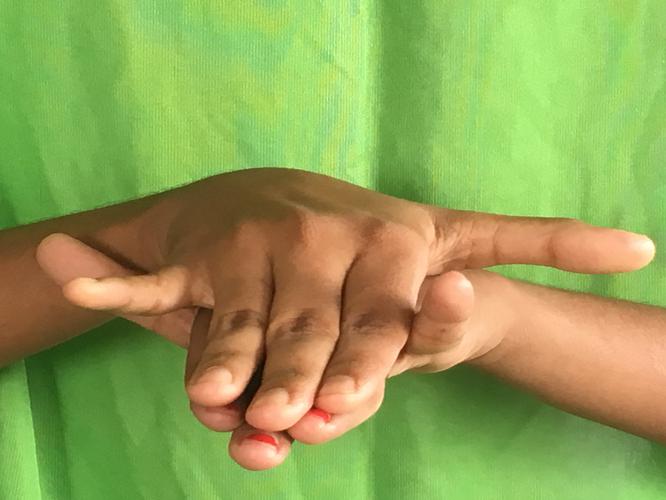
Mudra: Varaha
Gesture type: double_hand